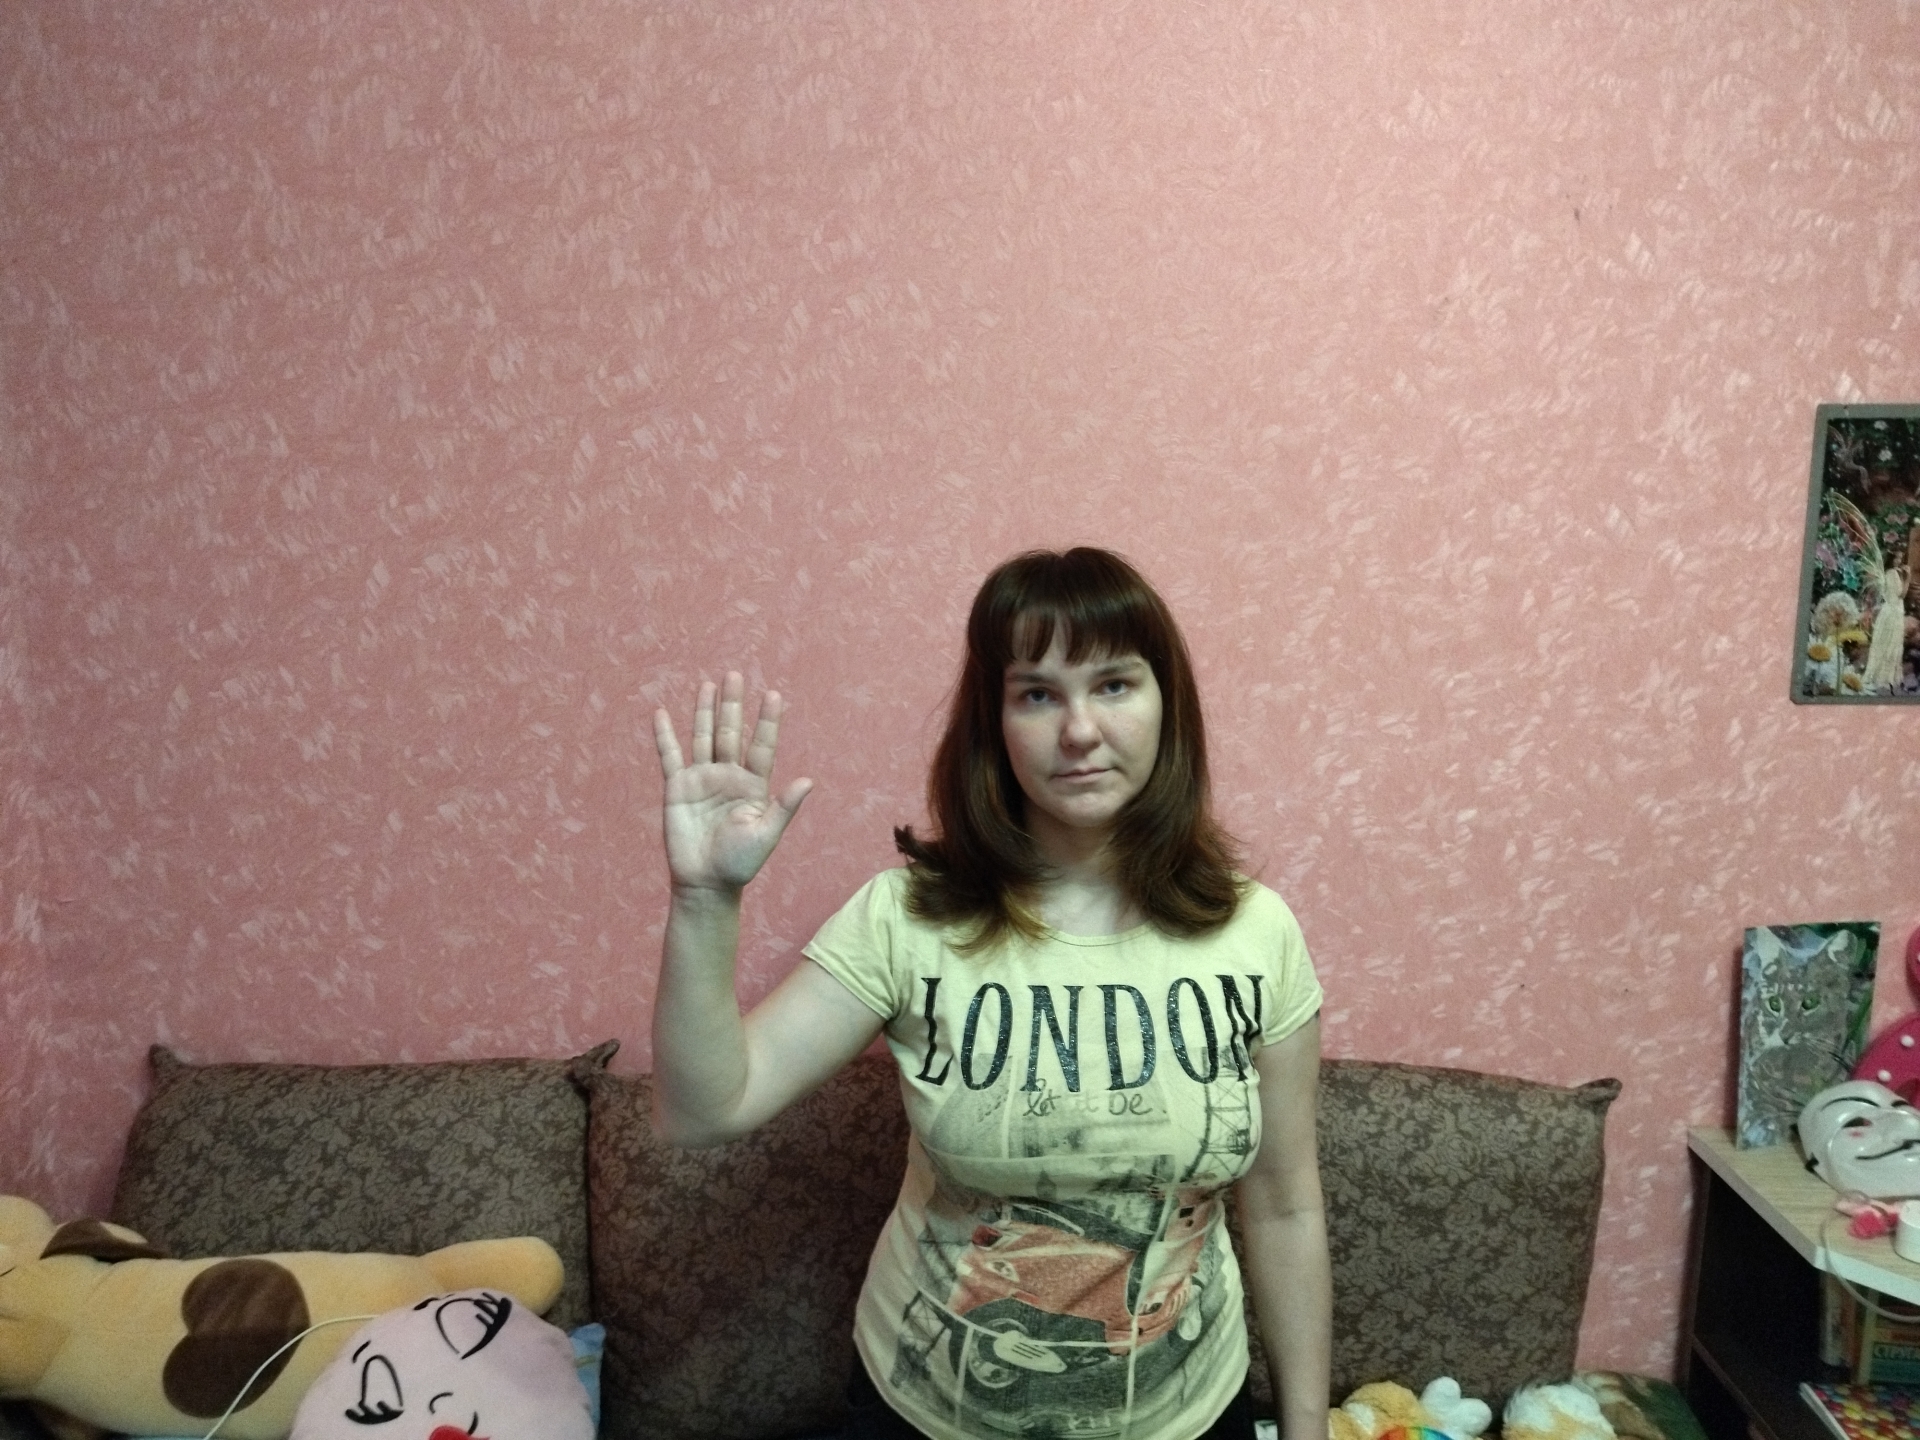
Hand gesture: palm